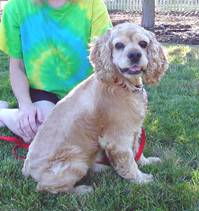
Label: dog